Dalton State College

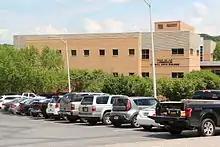
Lorberbaum Liberal Arts Building

Dalton State College is accredited by the Commission on Colleges of the Southern Association of Colleges and Schools. The Early Childhood Education program is accredited by the National Council for Accreditation of Teacher Education (NCATE). The Social Work program is accredited by the Council on Social Work Education (CSWE). The C. Lamar and Ann Wright School of Business programs received initial accreditation by Association to Advance Collegiate Schools of Business (AACSB) in January 2010.